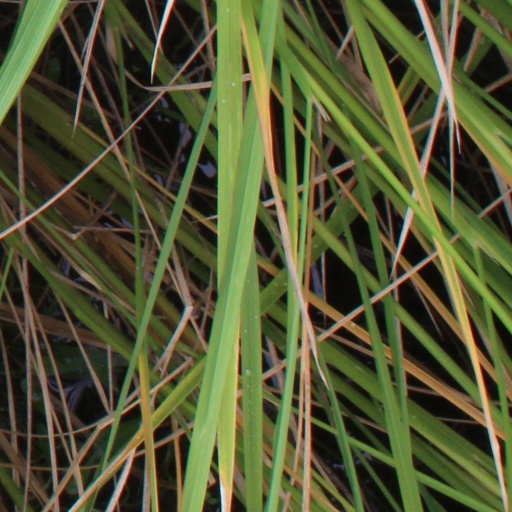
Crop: rice